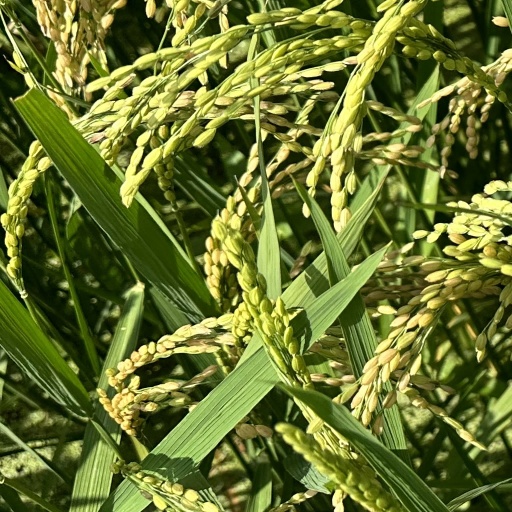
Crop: rice